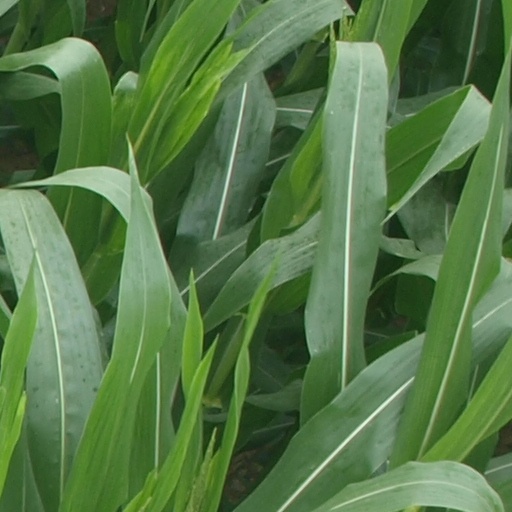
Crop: maize; corn